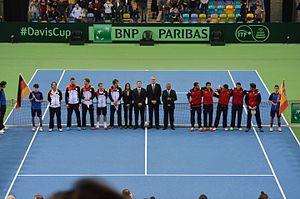
La Coupe Davis 2014 correspond à la 103ᵉ édition de ce tournoi de tennis professionnel masculin par nations.